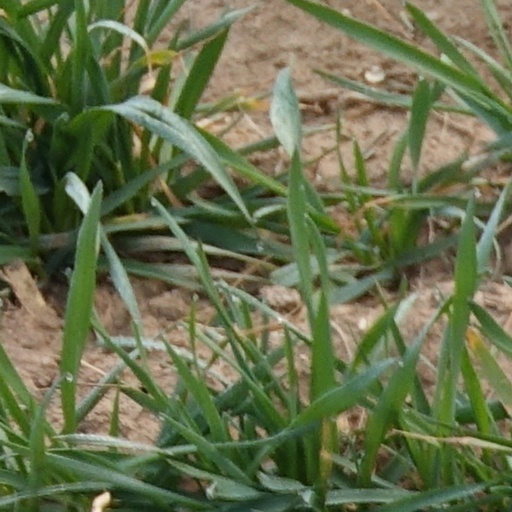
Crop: wheat